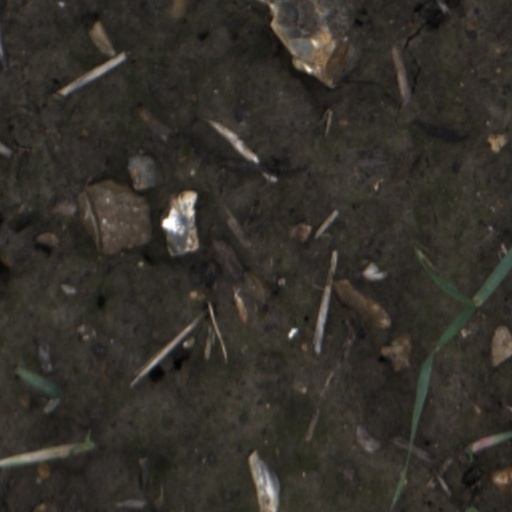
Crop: wheat